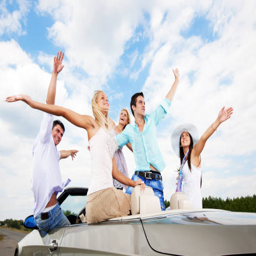
group of young people sitting in a convertible car